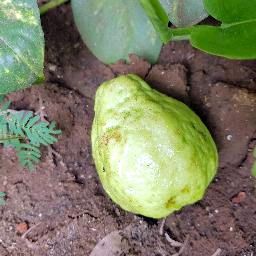
Fruit: Guava
Quality: Good